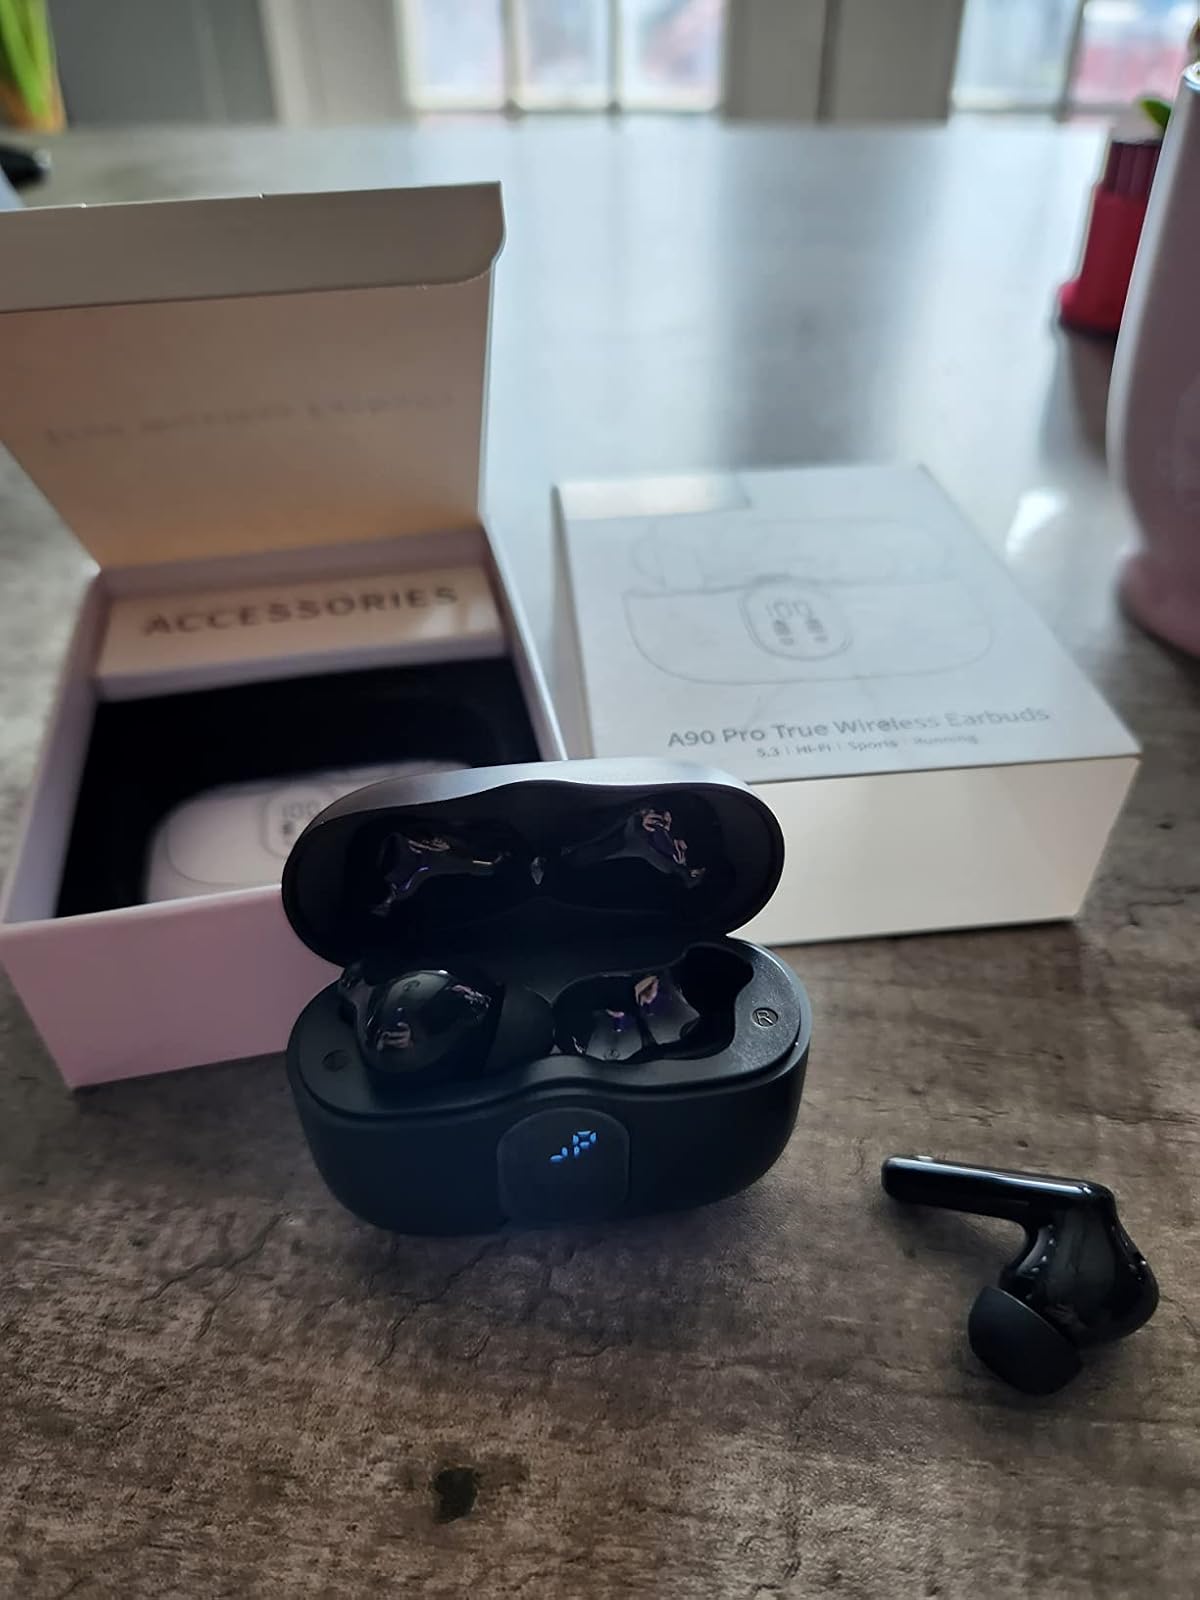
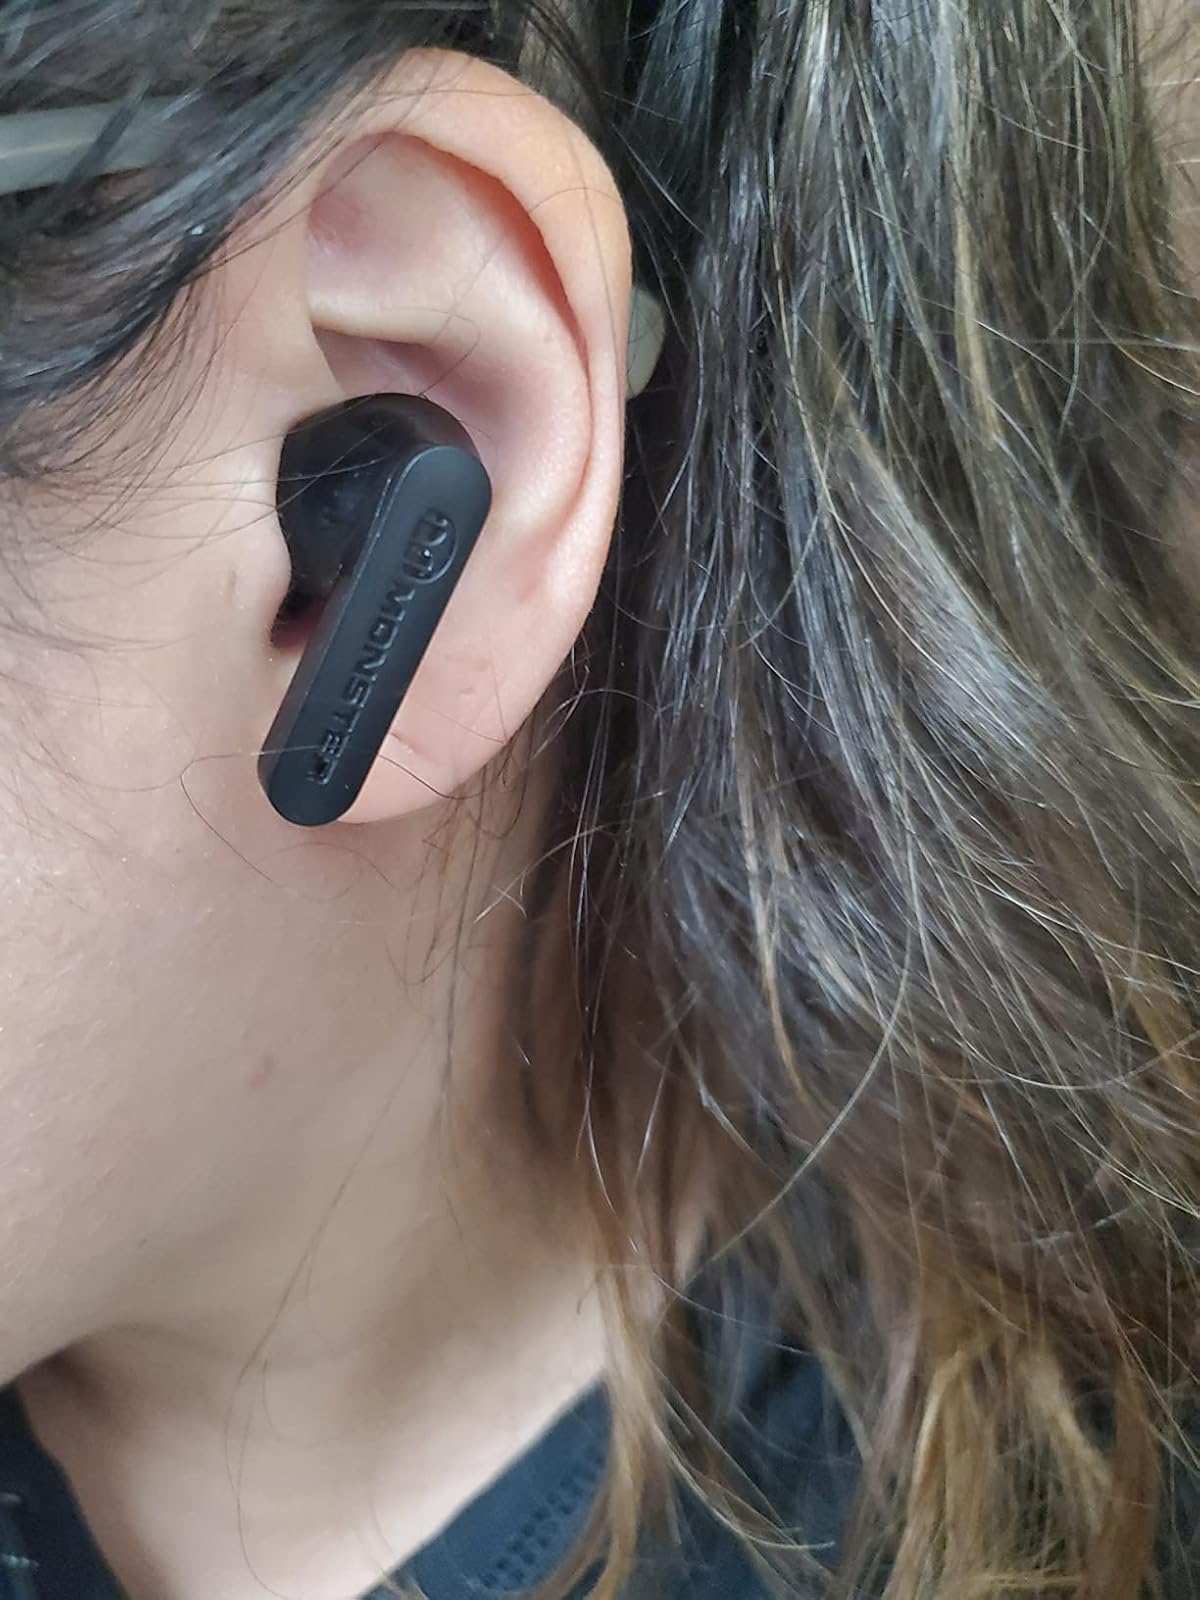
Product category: earbuds
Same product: no